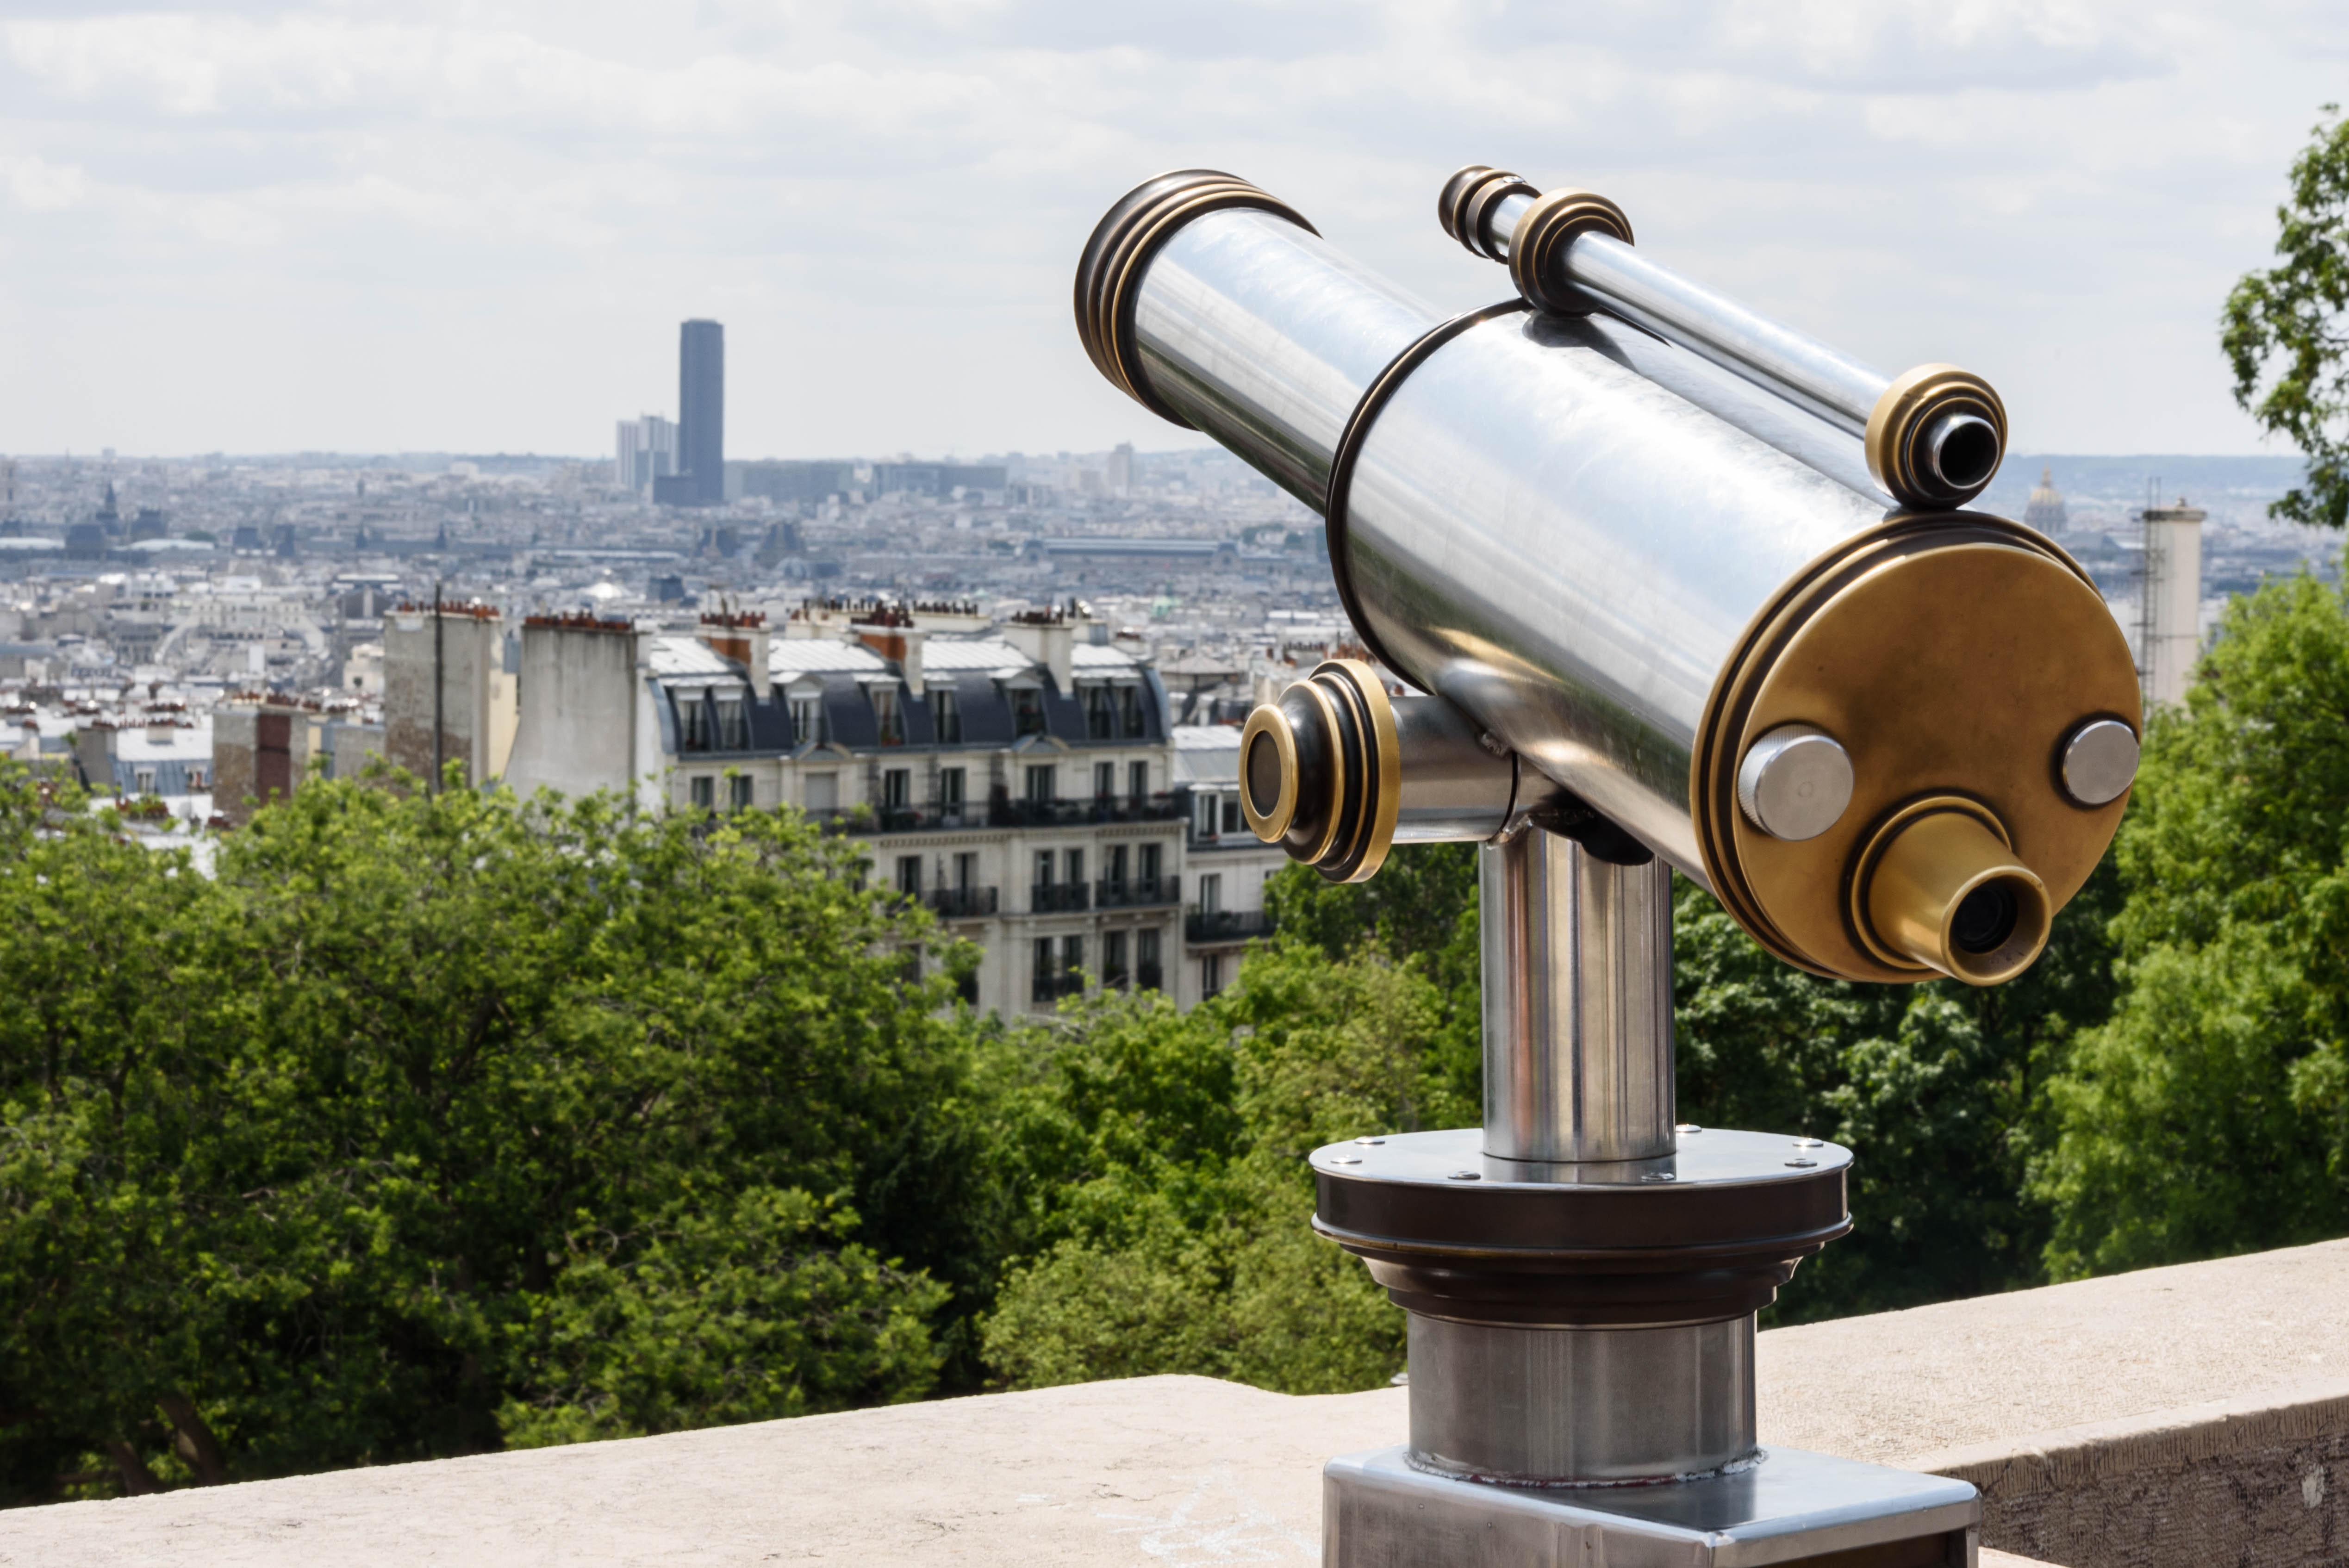
optical instrument, cannon, telescope, binoculars, monocular, theodolite